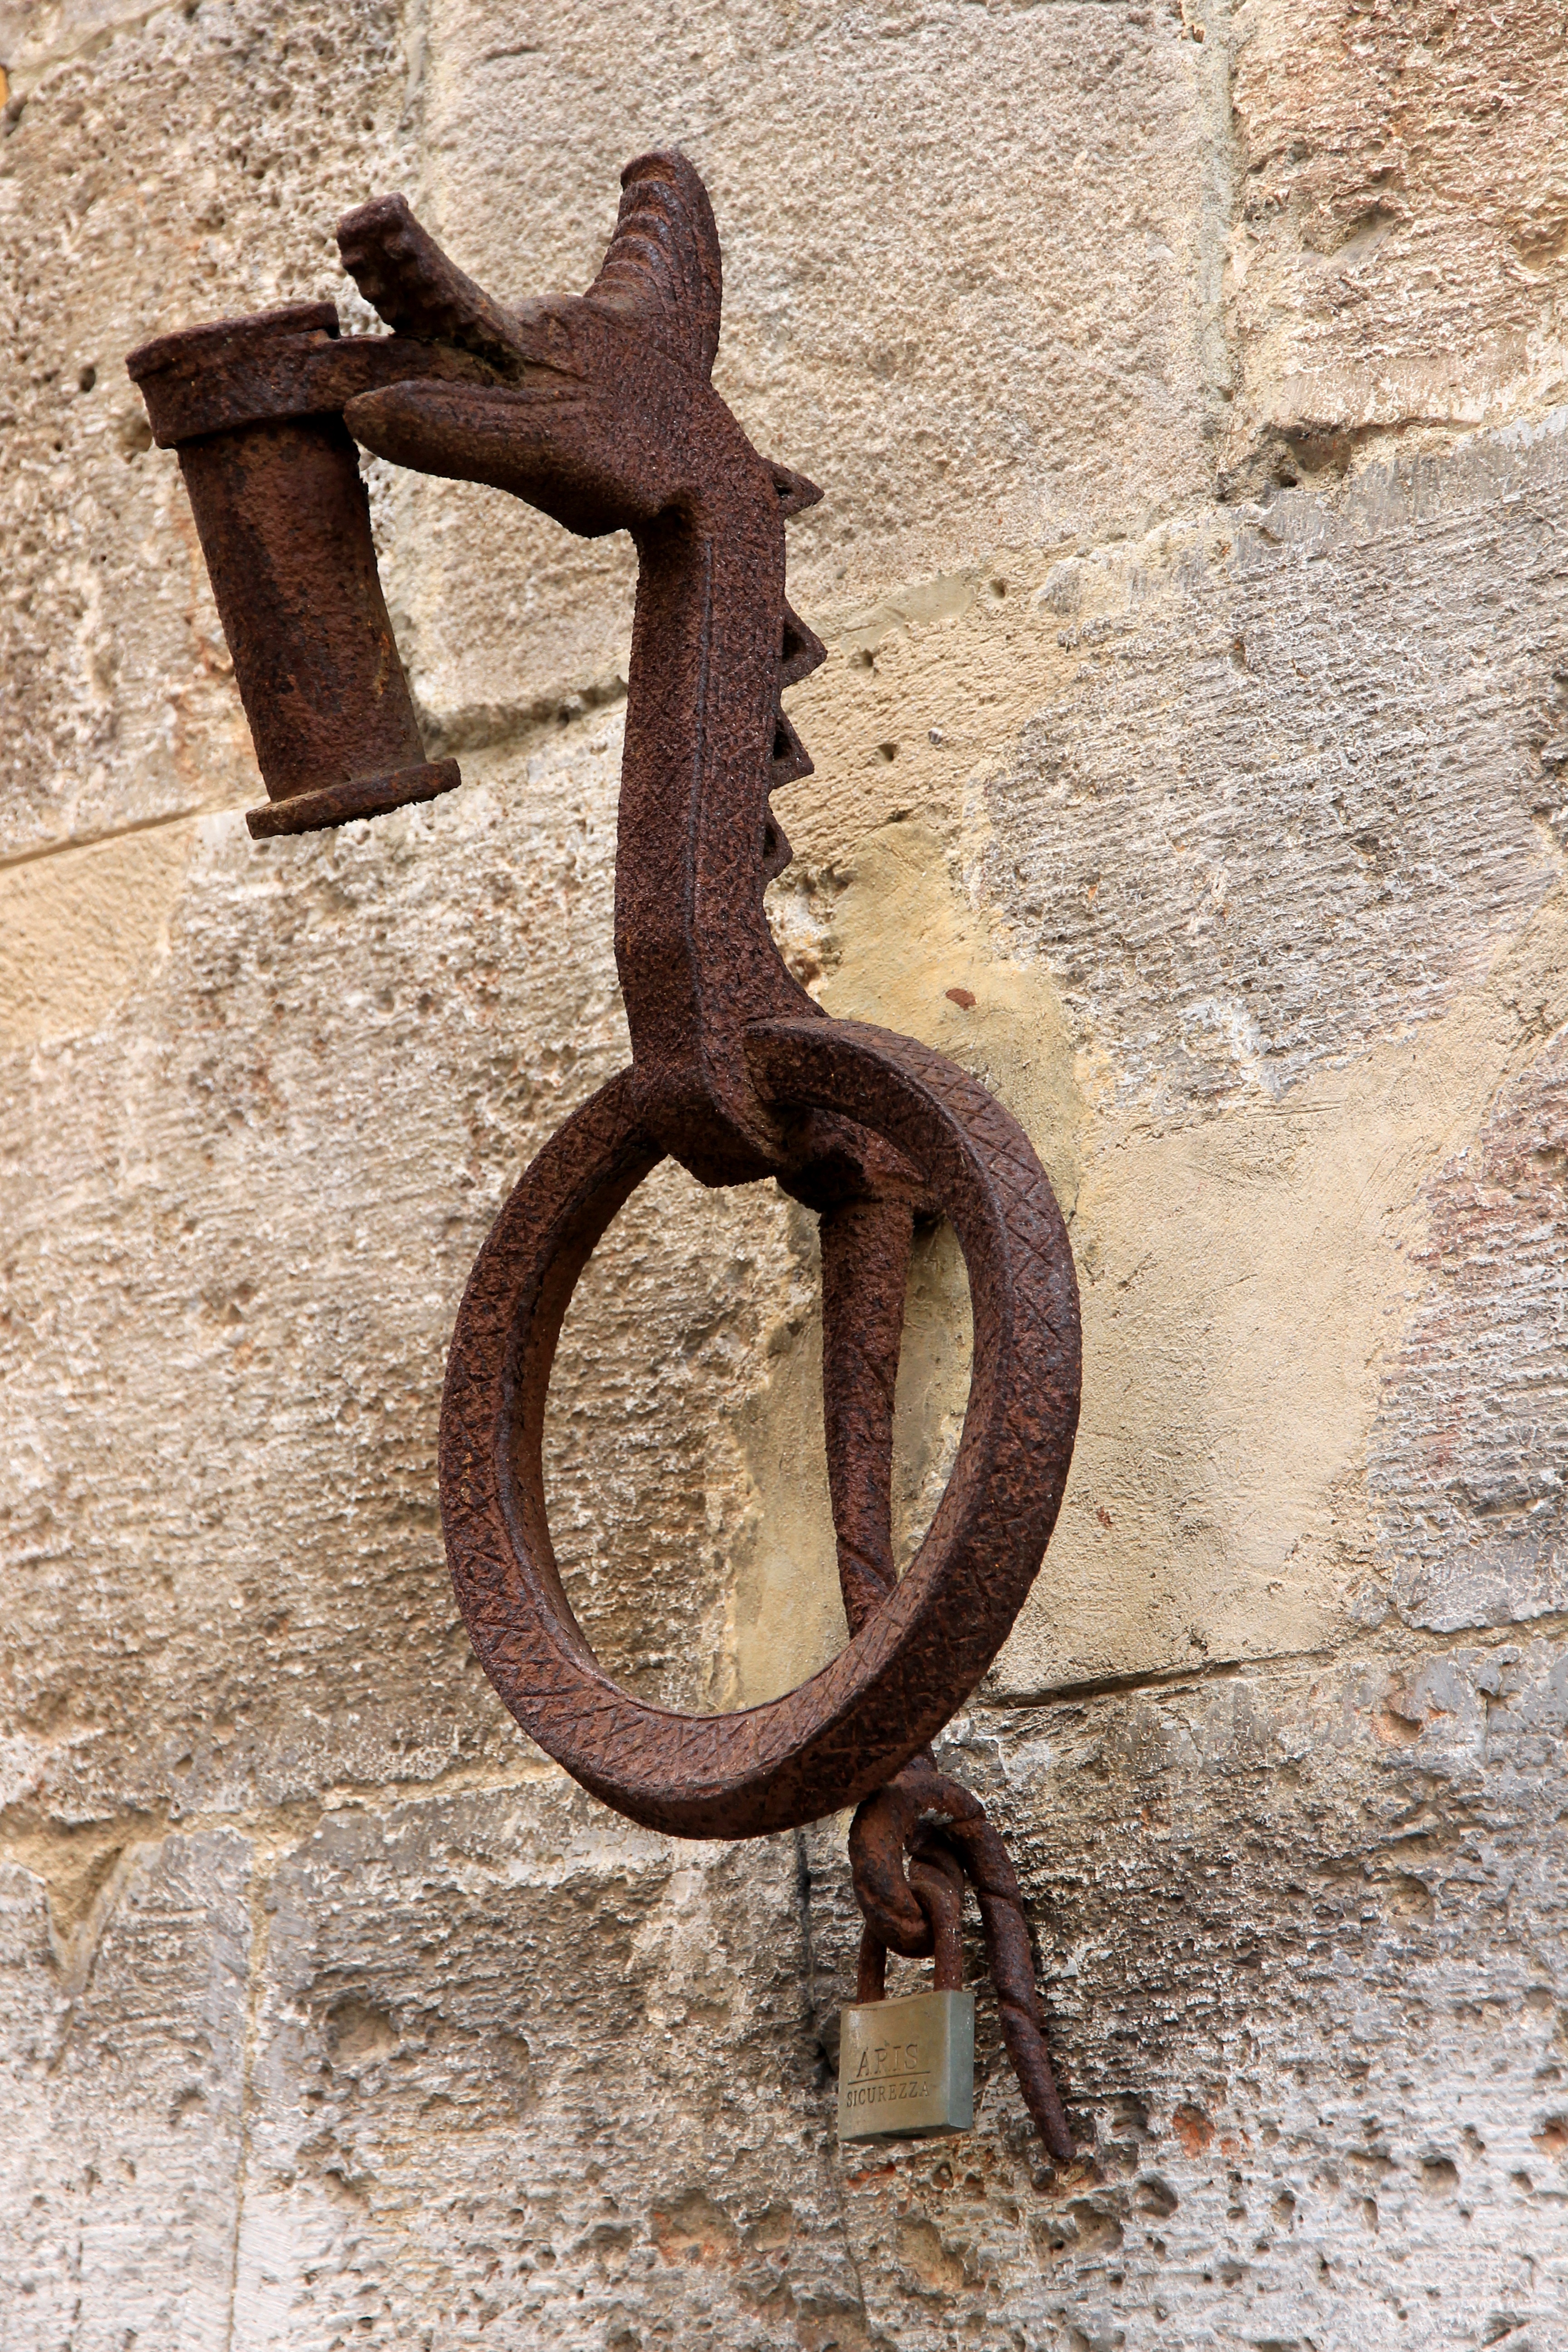
wood, antique, ring, number, wall, statue, metal, material, hook, sculpture, art, rusty, iron, carving, historically, fix, ancient history, wall anchor